Garvellachs

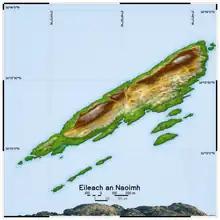
Eileach an Naoimh

The geology of the Garvellachs consists entirely of rocks of the Neoproterozoic Dalradian Supergroup apart from several basaltic dykes of Palaeogene age, associated with the nearby Mull Igneous Centre. The Dalradian rocks come from the uppermost part of the Appin Group and the lowermost part of the Argyll Group. The oldest preserved strata are exposed on the north of Garbh Eileach, a ~70 m thick sequence of carbonates, the Garbh Eileach Formation. The boundary between this and the overlying Port Askaig Tillite Formation is conformable. The Port Askaig Tillites are a sequence of sedimentary rocks that record a series of glacial, interglacial and periglacial episodes. This formation reaches it thickest development of 1,100 m in the area of Islay and the Garvellachs, thinning rapidly away from this region. The formation has been subdivided into five members, the lowest three of which are exceptionally well exposed on the Garvellachs. The sequence contains 48 diamictite beds, while 35–40 % of the formation is formed of sandstone of non-glacial origin, deposited in a deltaic to shallow marine sedimentary environment, interbedded with minor amounts of siltstones and dolomites.